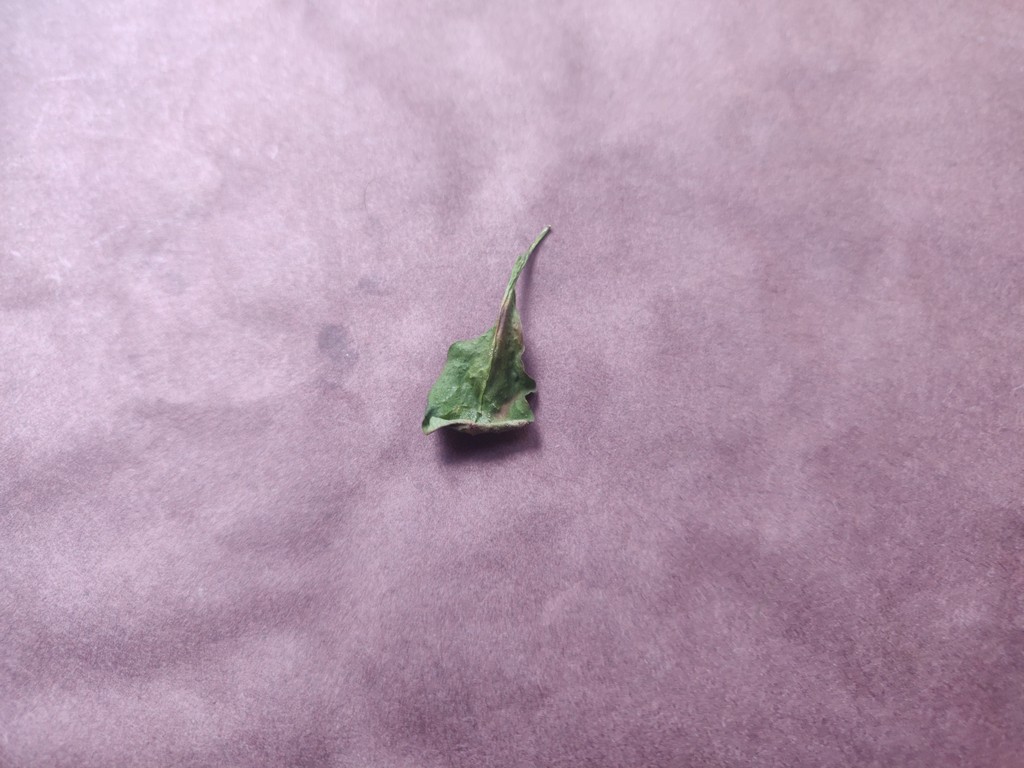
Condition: Dried
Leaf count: single
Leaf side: unknown